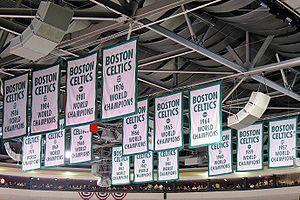
Le TD Garden est une salle omnisports située dans le quartier de West End à Boston au Massachusetts, aux États-Unis. Elle porte le nom de son sponsor, la société TD Bank, une filiale américaine de la Banque Toronto-Dominion.
Les Celtics de Boston est une franchise de basket-ball de la NBA basée à Boston dans l'État du Massachusetts aux États-Unis. Fondé le 6 juin 1946, le club évolue trois saisons dans la Basketball Association of America qui devient en 1949 la National Basketball Association. Les Celtics de Boston sont la plus ancienne franchise de NBA, qui de plus n'a changé ni de nom, ni de localisation depuis sa création.
Les Celtics de Boston sont la franchise de basket-ball professionnel américain évoluant dans la National Basketball Association la plus titrée tant au niveau de l'équipe que de ses joueurs, entraineurs et dirigeants.